Penn Fruit

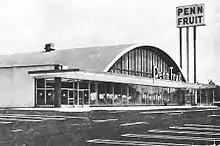
A Penn Fruit Supermarket in Allentown, Pennsylvania, 1958.

The company was founded in 1927 by three Philadelphia merchants—Morris Kaplan, Isaac Kaplan, and Samuel Cooke—as a produce store at 52nd and Market streets in Philadelphia. The store used low prices and heavy promotions to drive sales. The store was so successful that it was soon doing $10,000 a week in sales. The success of that initial store attracted John McClatchy, a local builder, to commission the young company to build a produce and seafood store in what would be Philadelphia's first shopping center.